USS Northampton (CA-26)

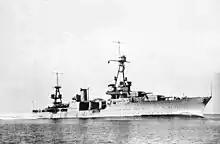
"Northampton" in 1930.

Joining the Atlantic Fleet, "Northampton" made a shakedown cruise to the Mediterranean during the summer of 1930, then participated in the fleet training schedule which took her to the Caribbean, the Panama Canal Zone, and, occasionally, into the Pacific for exercises with other cruisers and ships of all types. Redesignated CA-26 in 1931 in accordance with the London Naval Treaty, she operated primarily in the Pacific from 1932, homeported at San Pedro, and later at Pearl Harbor. "Northampton" was one of six ships to receive the new RCA CXAM radar in 1940.